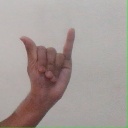
अक्षर: य